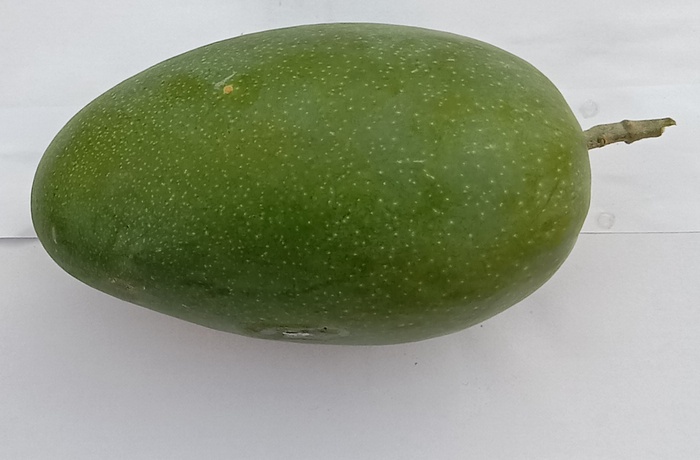
Mango variety: Dosehri